Martin Heidegger

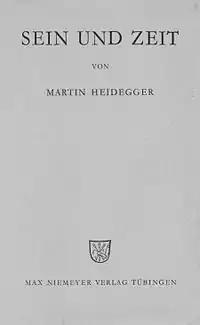
Title page of first edition of "Being and Time"

This procedure works because Dasein's "pre-ontological" understanding of being shapes experience. Dasein's ordinary and even mundane experience of "being-in-the-world" provides "access to the meaning" or "sense of being"; that is, the terms in which "something becomes intelligible as something." Heidegger proposes that this ordinary "prescientific" understanding precedes abstract ways of knowing, such as logic or theory. "Being and Time" is designed to show how this implicit understanding can be made progressively explicit through phenomenology and hermeneutics.